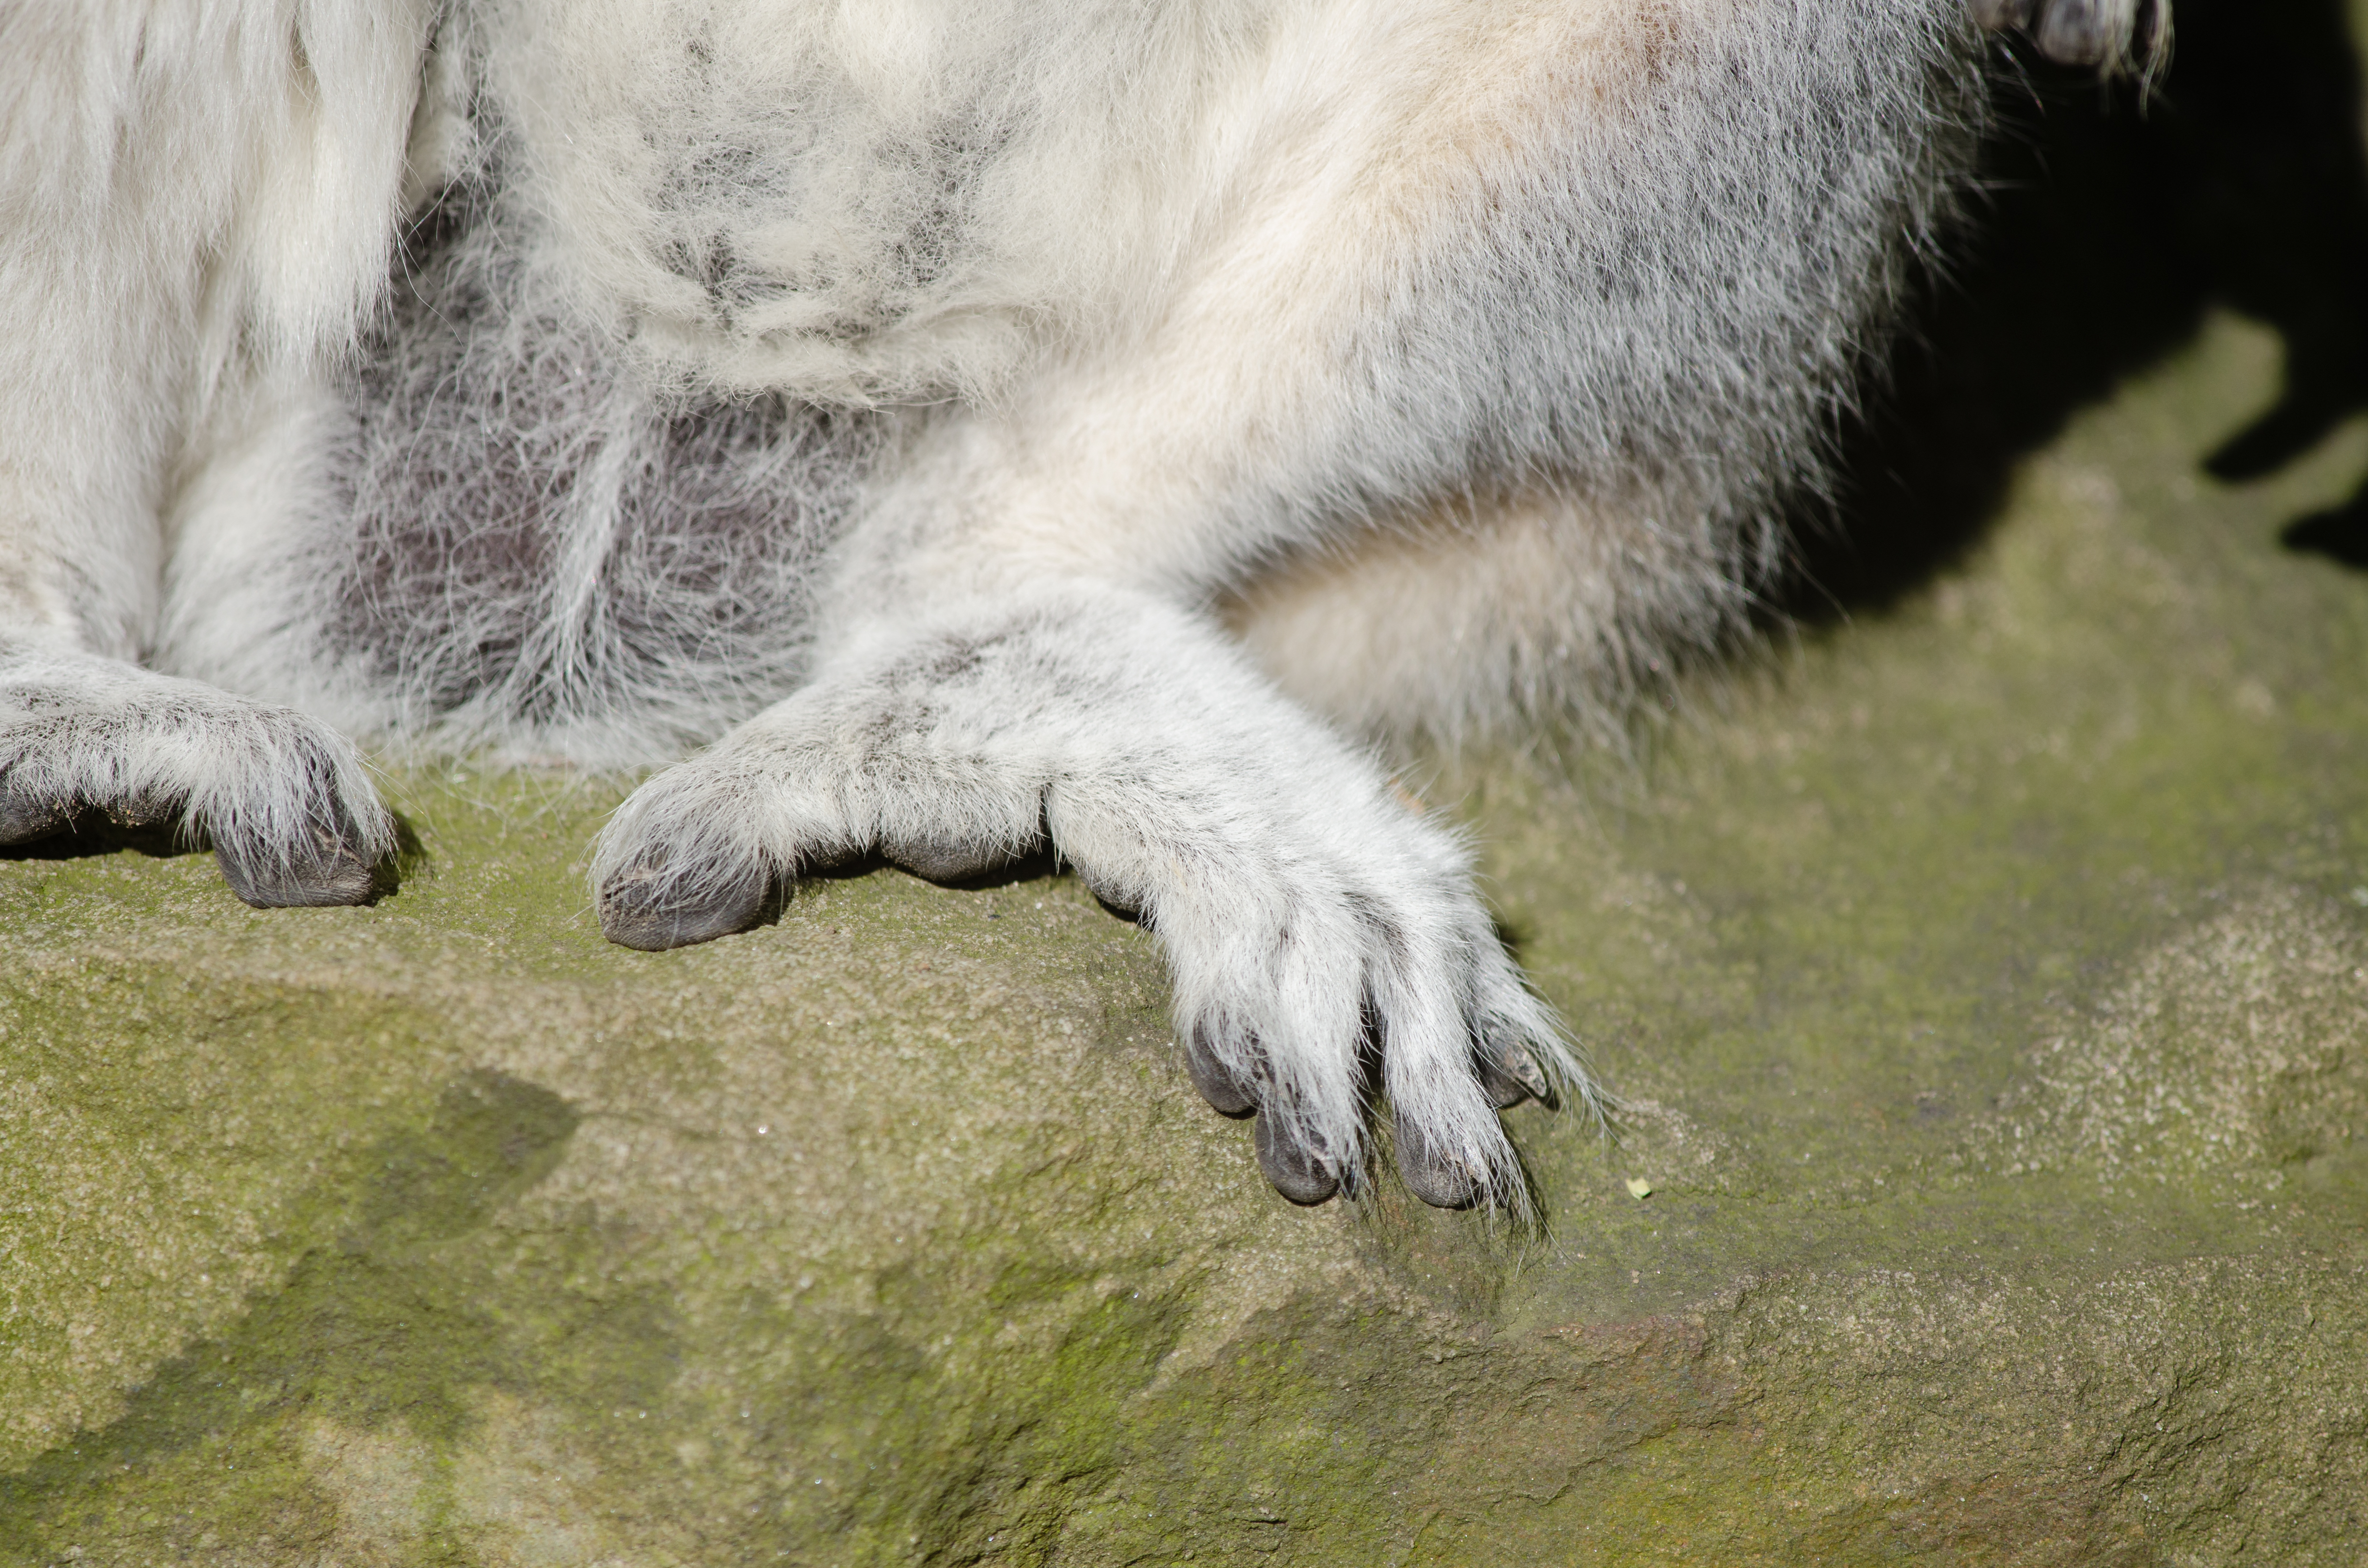
grass, ring, feet, cute, wildlife, goat, zoo, sheep, mammal, nikon, fauna, goats, eyes, hands, madagascar, germany, deutschland, sheeps, adorable, lemur, d7000, niedlich, tierpark, tailed, katta, hnde, fse, madagaskar, lemuren, kattas, horse like mammal